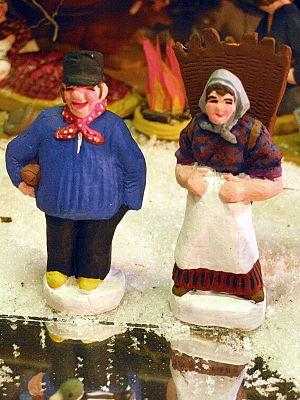
Tchantchès et Nanesse. - Santons wallons de Robert Noirhomme. Walon: Tchantchès et Nanèsse. - Santons walons di Robert Noirhomme.
Nanesse ou, vernaculairement, Nanèsse, ce qui correspond en français au prénom « Agnès », est un personnage de fiction issu du folklore liégeois représenté, depuis le XIXᵉ siècle, par une marionnette à tringle et, depuis 1995, par un géant.